Mesa, Arizona

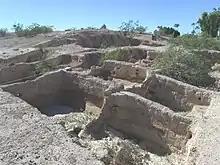
Mesa Grande Ruins

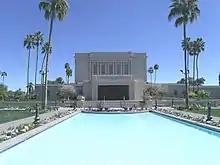
The Mesa Arizona Temple, the namesake of the NRHP's Historic Mesa Temple District

Numerous properties in the city are considered to be historical and have been included either in the National Register of Historic Places or the listings of the Mesa Historic Properties.